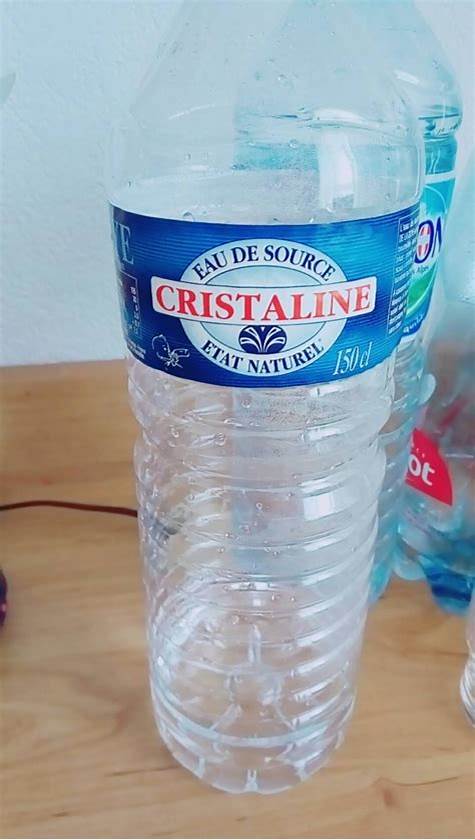
Waste category: plastic